Ty Herndon

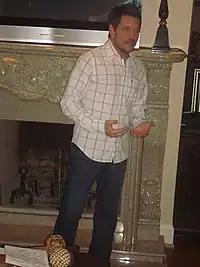
Singer Ty Herndon standing in front of a fireplace

He returned to touring and singing in 2004 when songwriter Darrell Brown invited him to perform at the Nashville nightclub Bluebird Café. This led to him signing with Titan Pyramid Records in 2006 and releasing the album "Right About Now" in early 2007. Brown and Herndon co-produced the album with songwriter Dennis Matkosky and session musician Jonathan Yudkin. Backing vocalists included Marcus Hummon, Joanna Cotten, Emily West, and Thompson Square. Thom Jurek of AllMusic reviewed the album favorably, stating that "Herndon's voice is not only unchanged from his missing years, it's stronger, his phrasing is tighter and more expressive, and his manner of handling a song is entirely his own." One track from this album was a cover of Johnny Reid's "You Still Own Me", itself later a single in late 2007 for Canadian country band Emerson Drive.